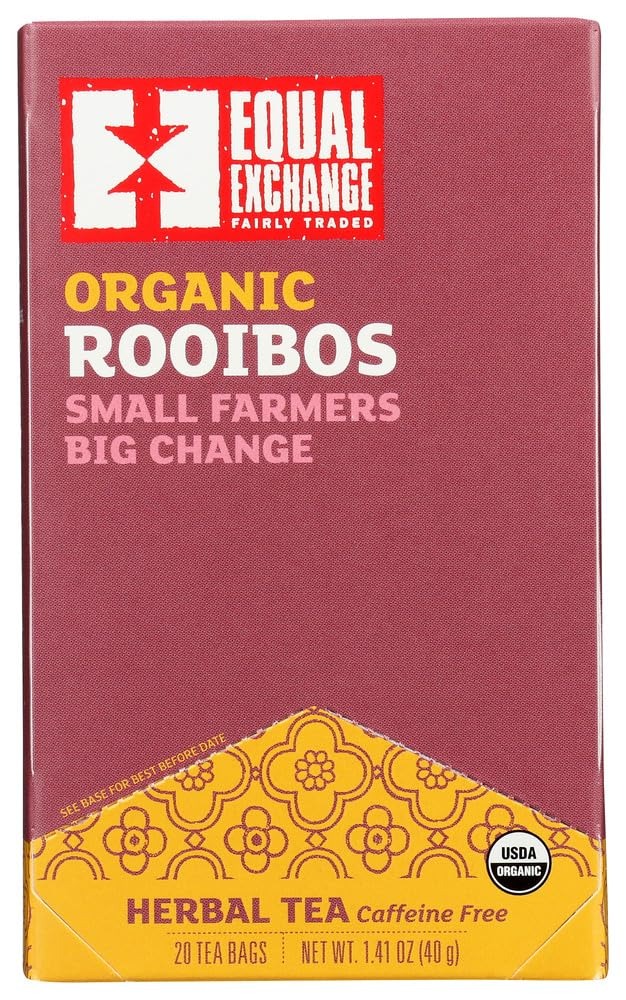
Item Name: Equal Exchange Organic Rooibos Tea - Rooibos Tea - Case of 6-20 Bags
Value: 6.0
Unit: Count

Price: 44.17